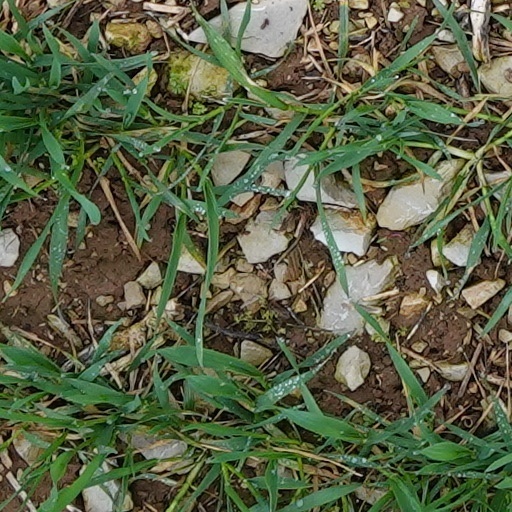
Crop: wheat